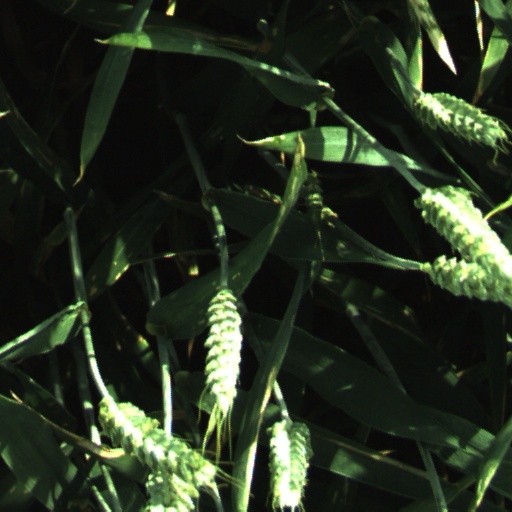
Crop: wheat